North Carolina State University

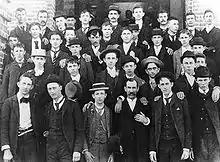
First freshman class at North Carolina College of Agriculture and Mechanic Arts in 1889

The North Carolina General Assembly founded NC State on March 7, 1887, as a land-grant college under the name "North Carolina College of Agriculture and Mechanic Arts," or "North Carolina A&M" for short. In the segregated system, it was open only to white students. As a land-grant college, North Carolina A&M would provide a liberal and practical education while focusing on military tactics, agriculture, and the mechanical arts without excluding classical studies. Since its founding, the university has maintained these objectives while building on them. After opening in 1889, North Carolina A&M saw its enrollment fluctuate and its mandate expand. In 1917, it changed its name to "North Carolina State College of Agriculture and Engineering"—or "North Carolina State" for short. During the Great Depression, the North Carolina state government, under Governor O. Max Gardner, administratively combined the University of North Carolina, the Woman's College (now the University of North Carolina at Greensboro), and NC State. This conglomeration became the University of North Carolina in 1931. In 1937, Blake R. Van Leer joined as Dean and started the graduate program for engineering, among numerous other programs. In 1942, Van Leer successfully encouraged NC State's first women to pursue an engineering degree, 4-5 women would enroll and the first women graduated in 1941. One of his students Katharine Stinson became the Federal Aviation Administration's first female engineer. Following World War II, the university grew and developed. The G.I. Bill enabled thousands of veterans to attend college, and enrollment shot past the 5,000 mark in 1947.